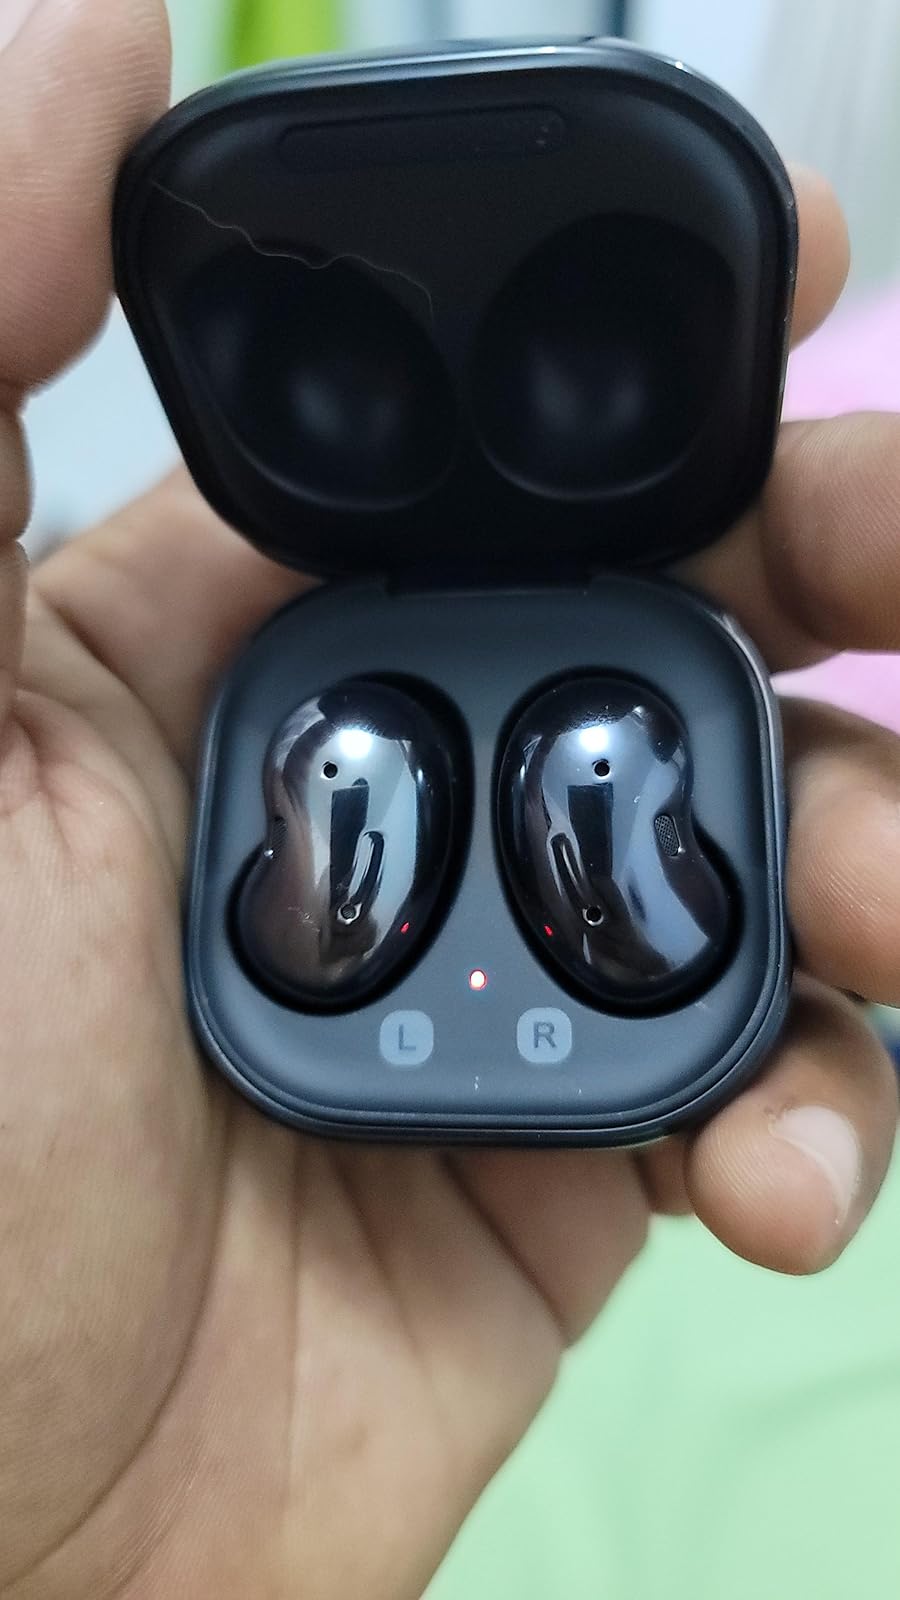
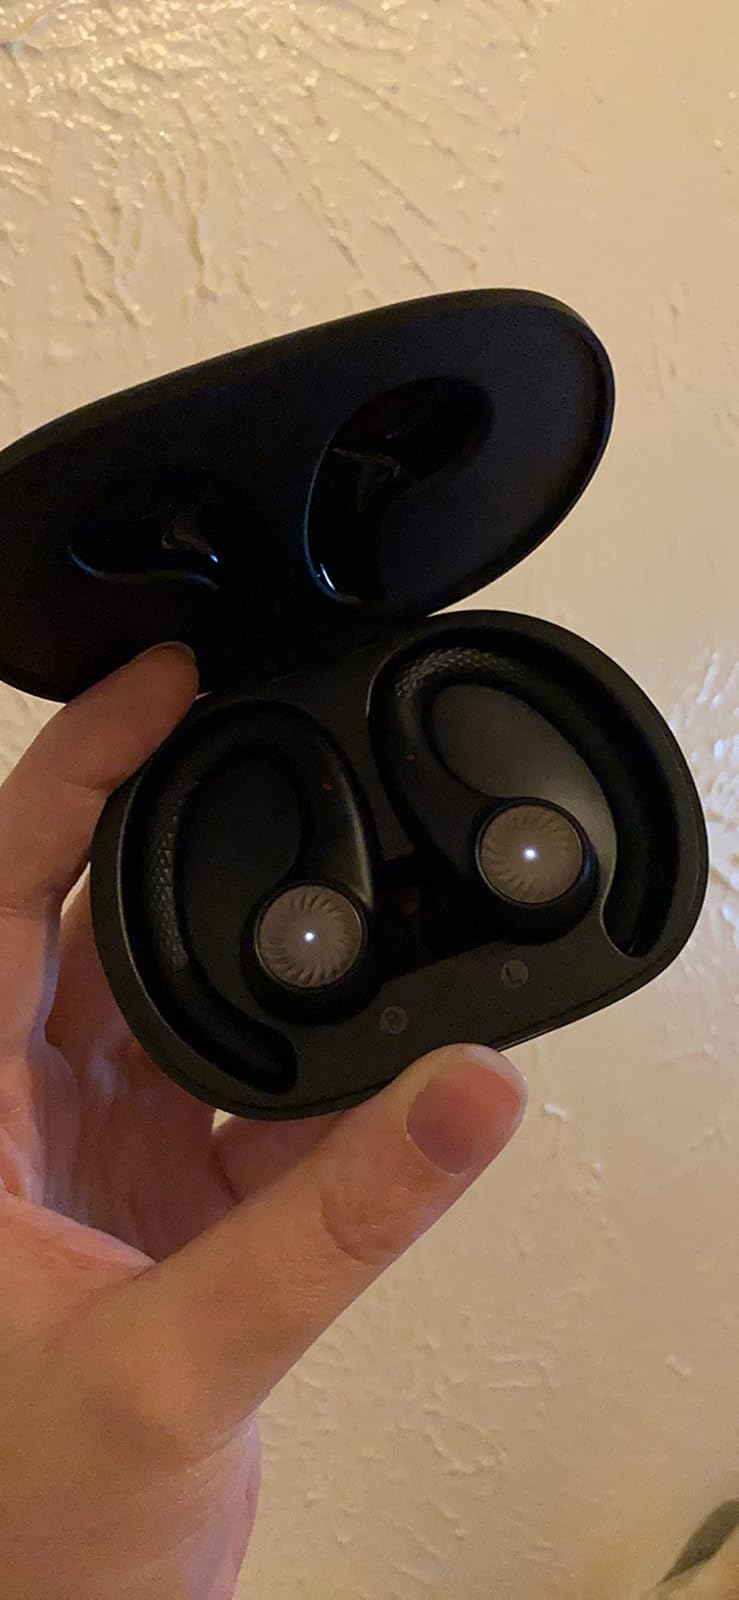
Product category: earbuds
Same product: no